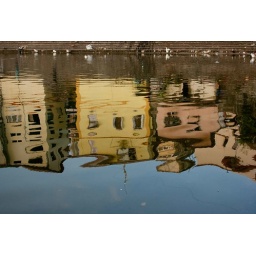
The houses reflected in the water tank at Banganga